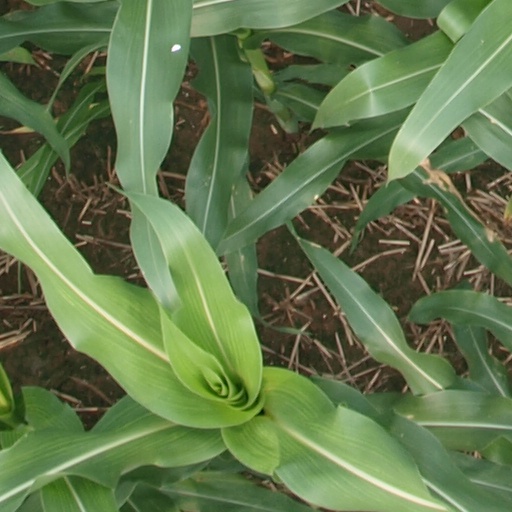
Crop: maize; corn